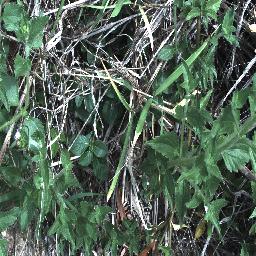
Label: siam_weed